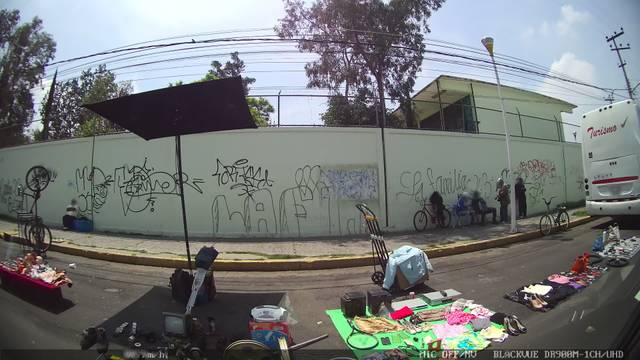
Region: Mexico
Coordinates: 19.407, -99.032